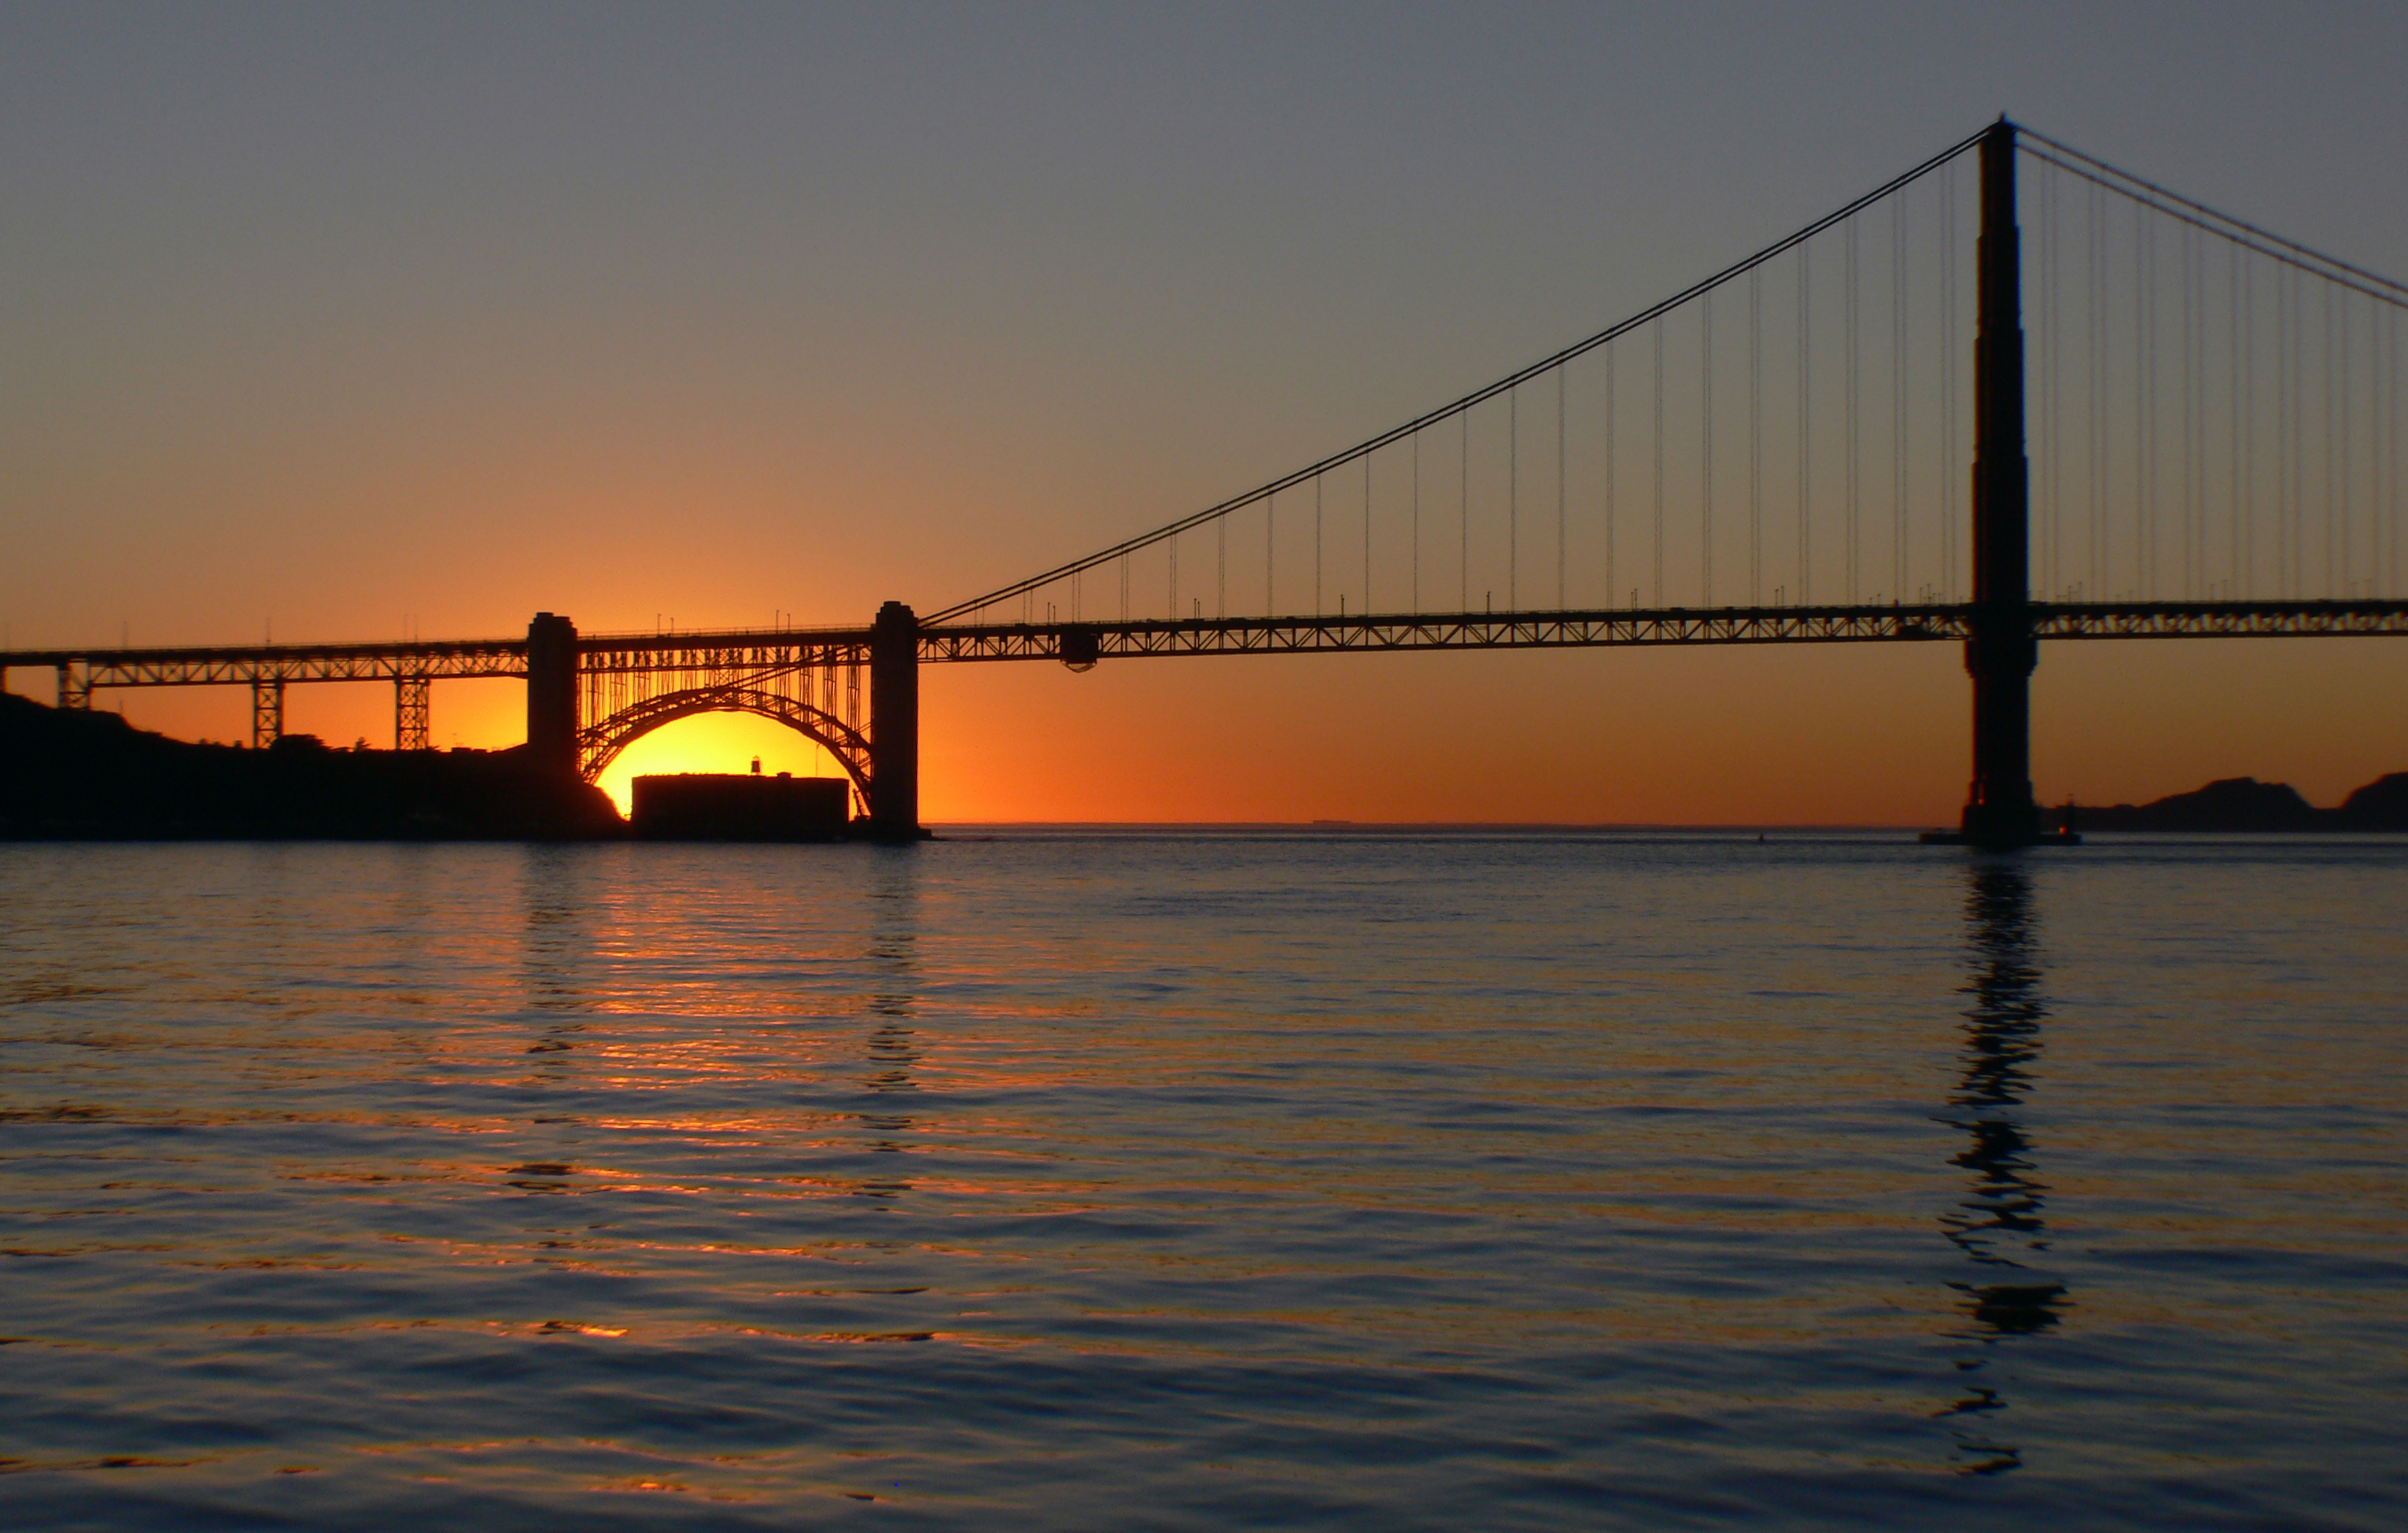
horizon, sunrise, sunset, bridge, sunlight, morning, dawn, river, dusk, evening, line, reflection, usa, california, publicdomain, goldengatebridge, cable stayed bridge, nonbuilding structure